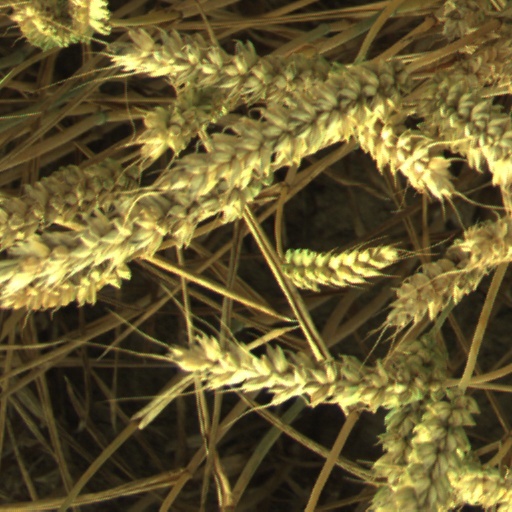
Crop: wheat